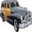
Label: automobile